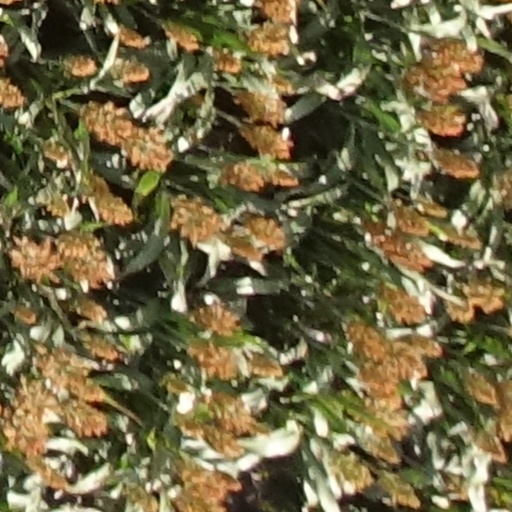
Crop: sorghum